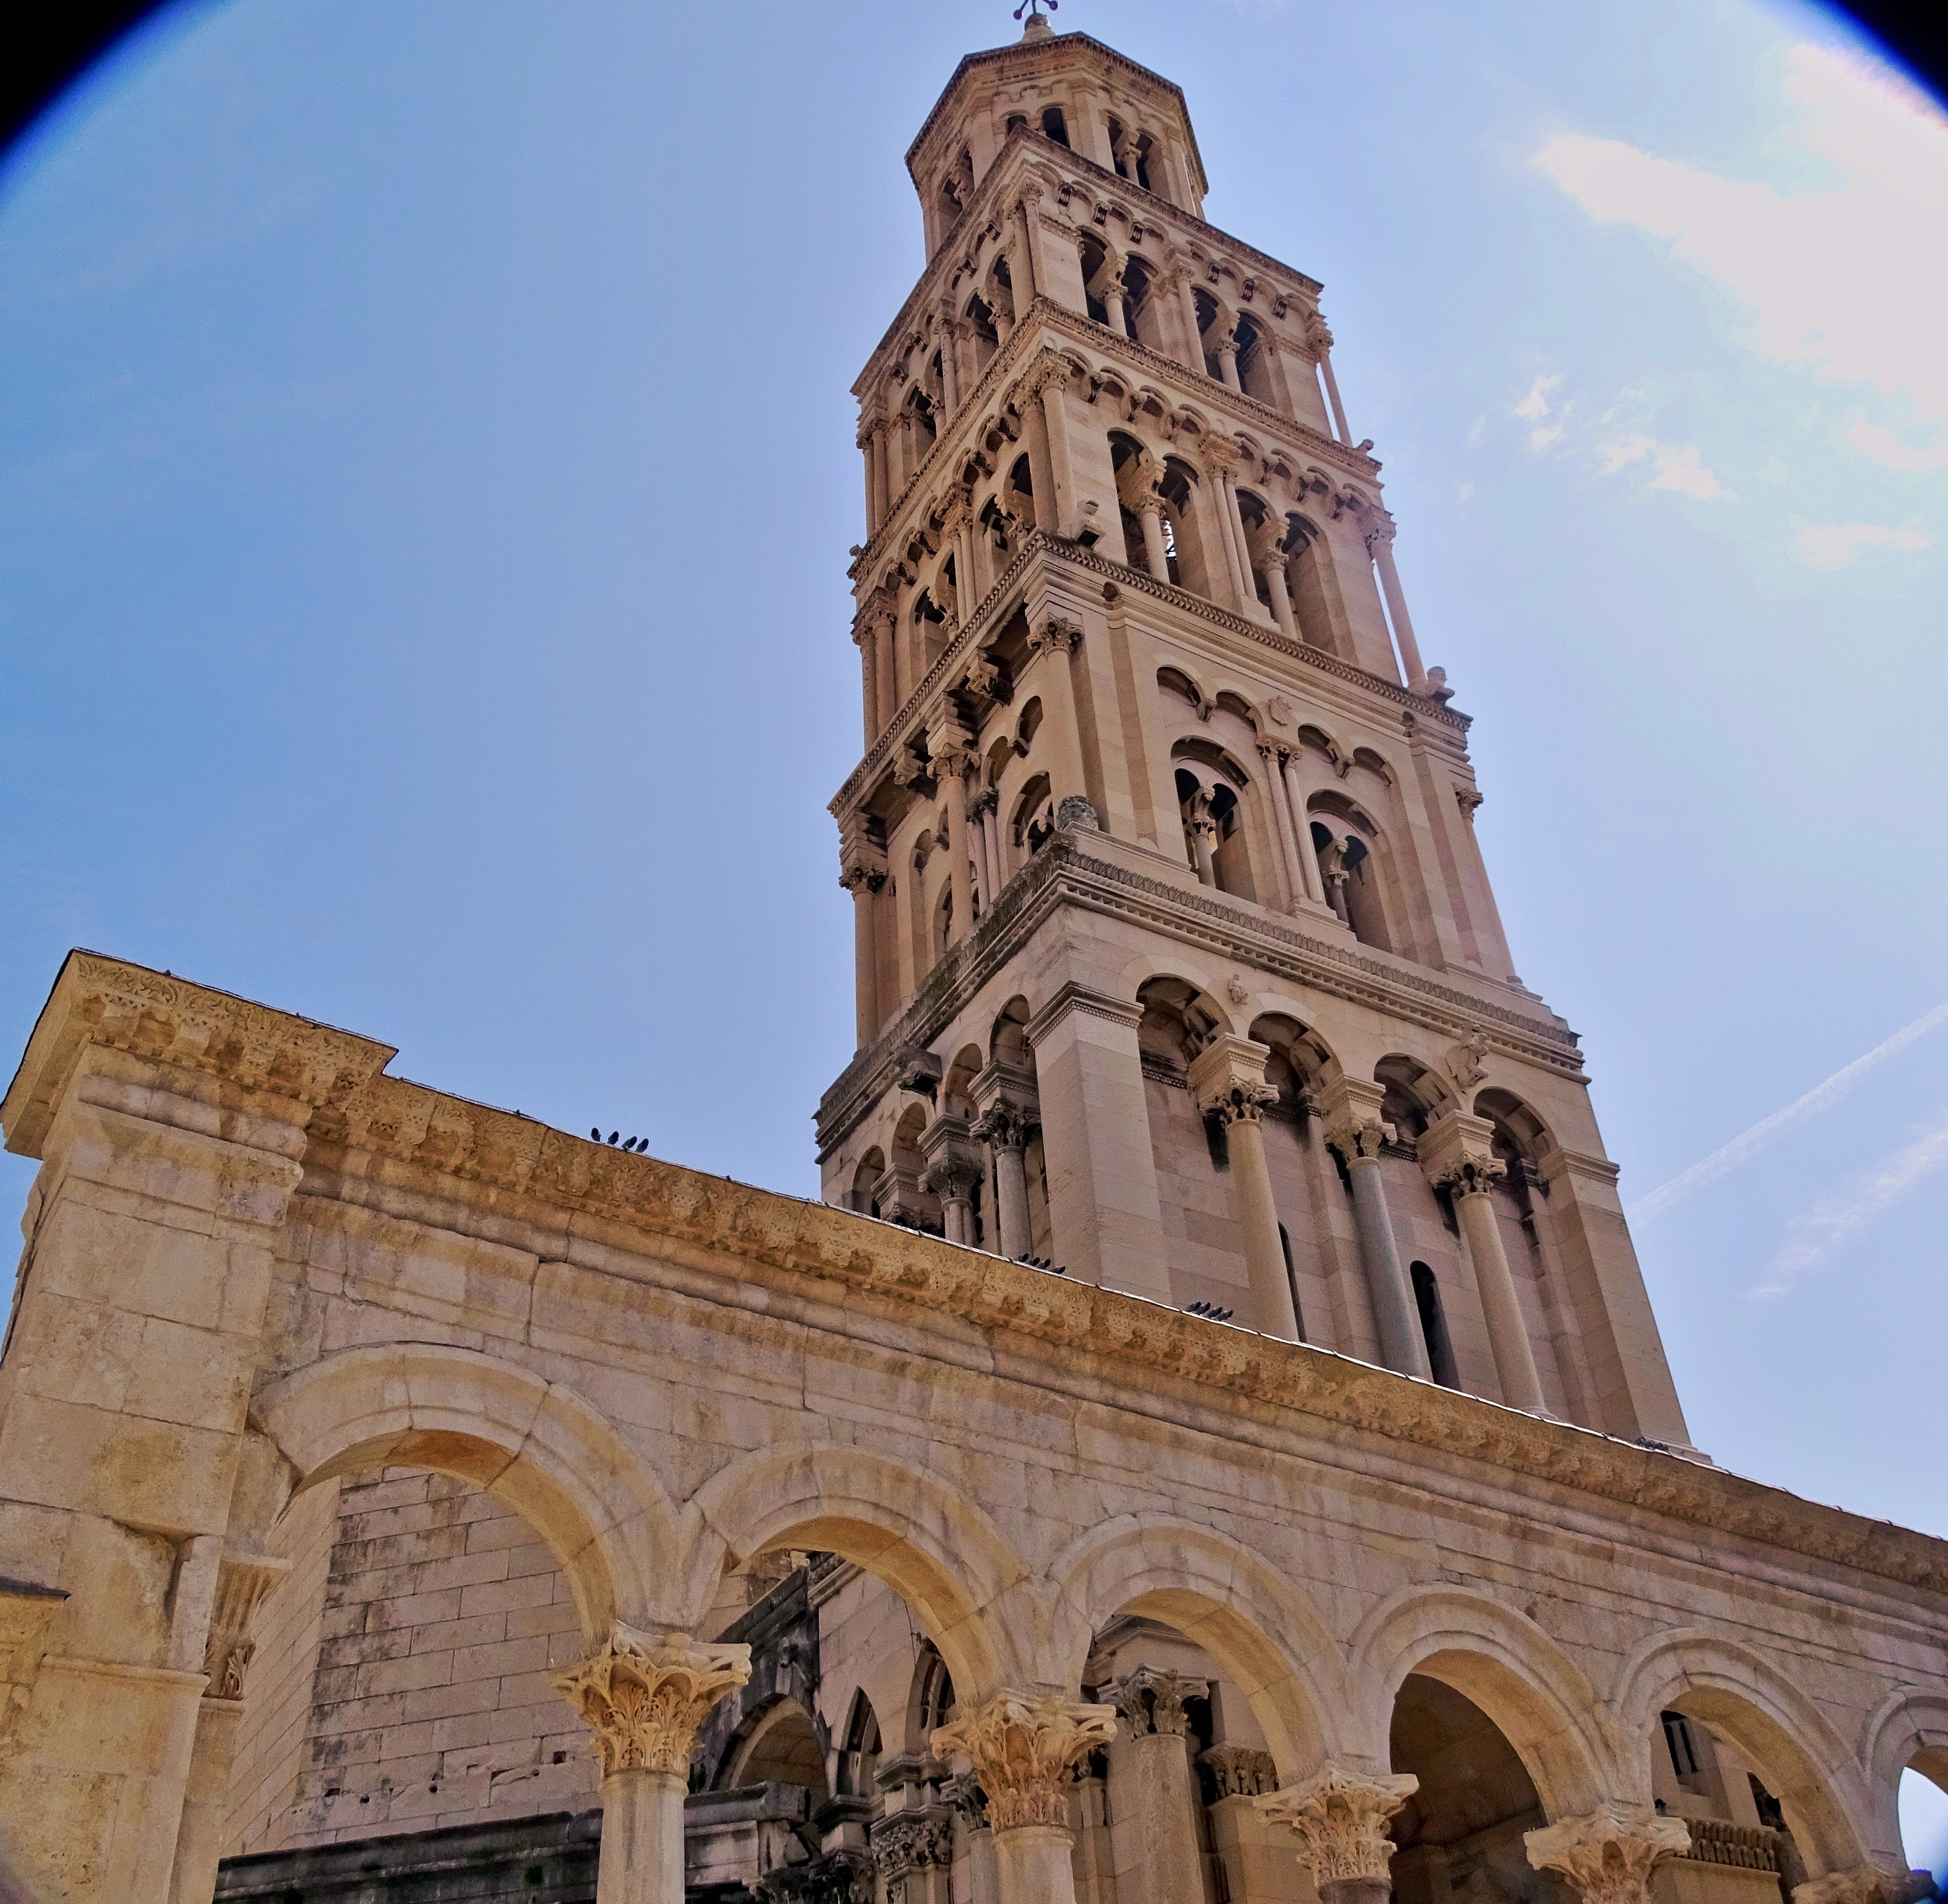
architecture, building, europe, arch, tower, landmark, facade, church, cathedral, place of worship, bell tower, croatia, spire, steeple, synagogue, basilica, split, ancient history, byzantine architecture, dioakletianpalast